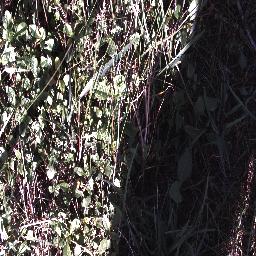
Label: negative